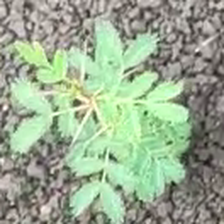
Weed species: Dwarf_cassia_(Chamaecrista pumila)